Charles Aznavour Square, Yerevan

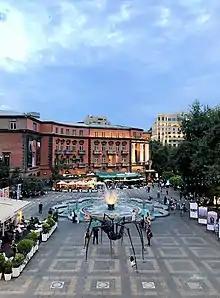

Charles Aznavour Square (in Armenian Շառլ Ազնավուրի հրապարակ) is a small square in the Kentron District of the Armenian capital Yerevan. The square is named in honour of the French Armenian singer Charles Aznavour as part of the celebrations of the 10th anniversary of Armenian independence in 2001. The square adjacent to Abovyan Street includes a number of important venues including Stanislavski Russian Theatre of Yerevan, the Moscow Cinema, the Artists' Union of Armenia offices. Grand Hotel Yerevan on Abovyan Street also overlooks the square. The square also hosted the Yerevan Vernissage before the latter moved to its present location.